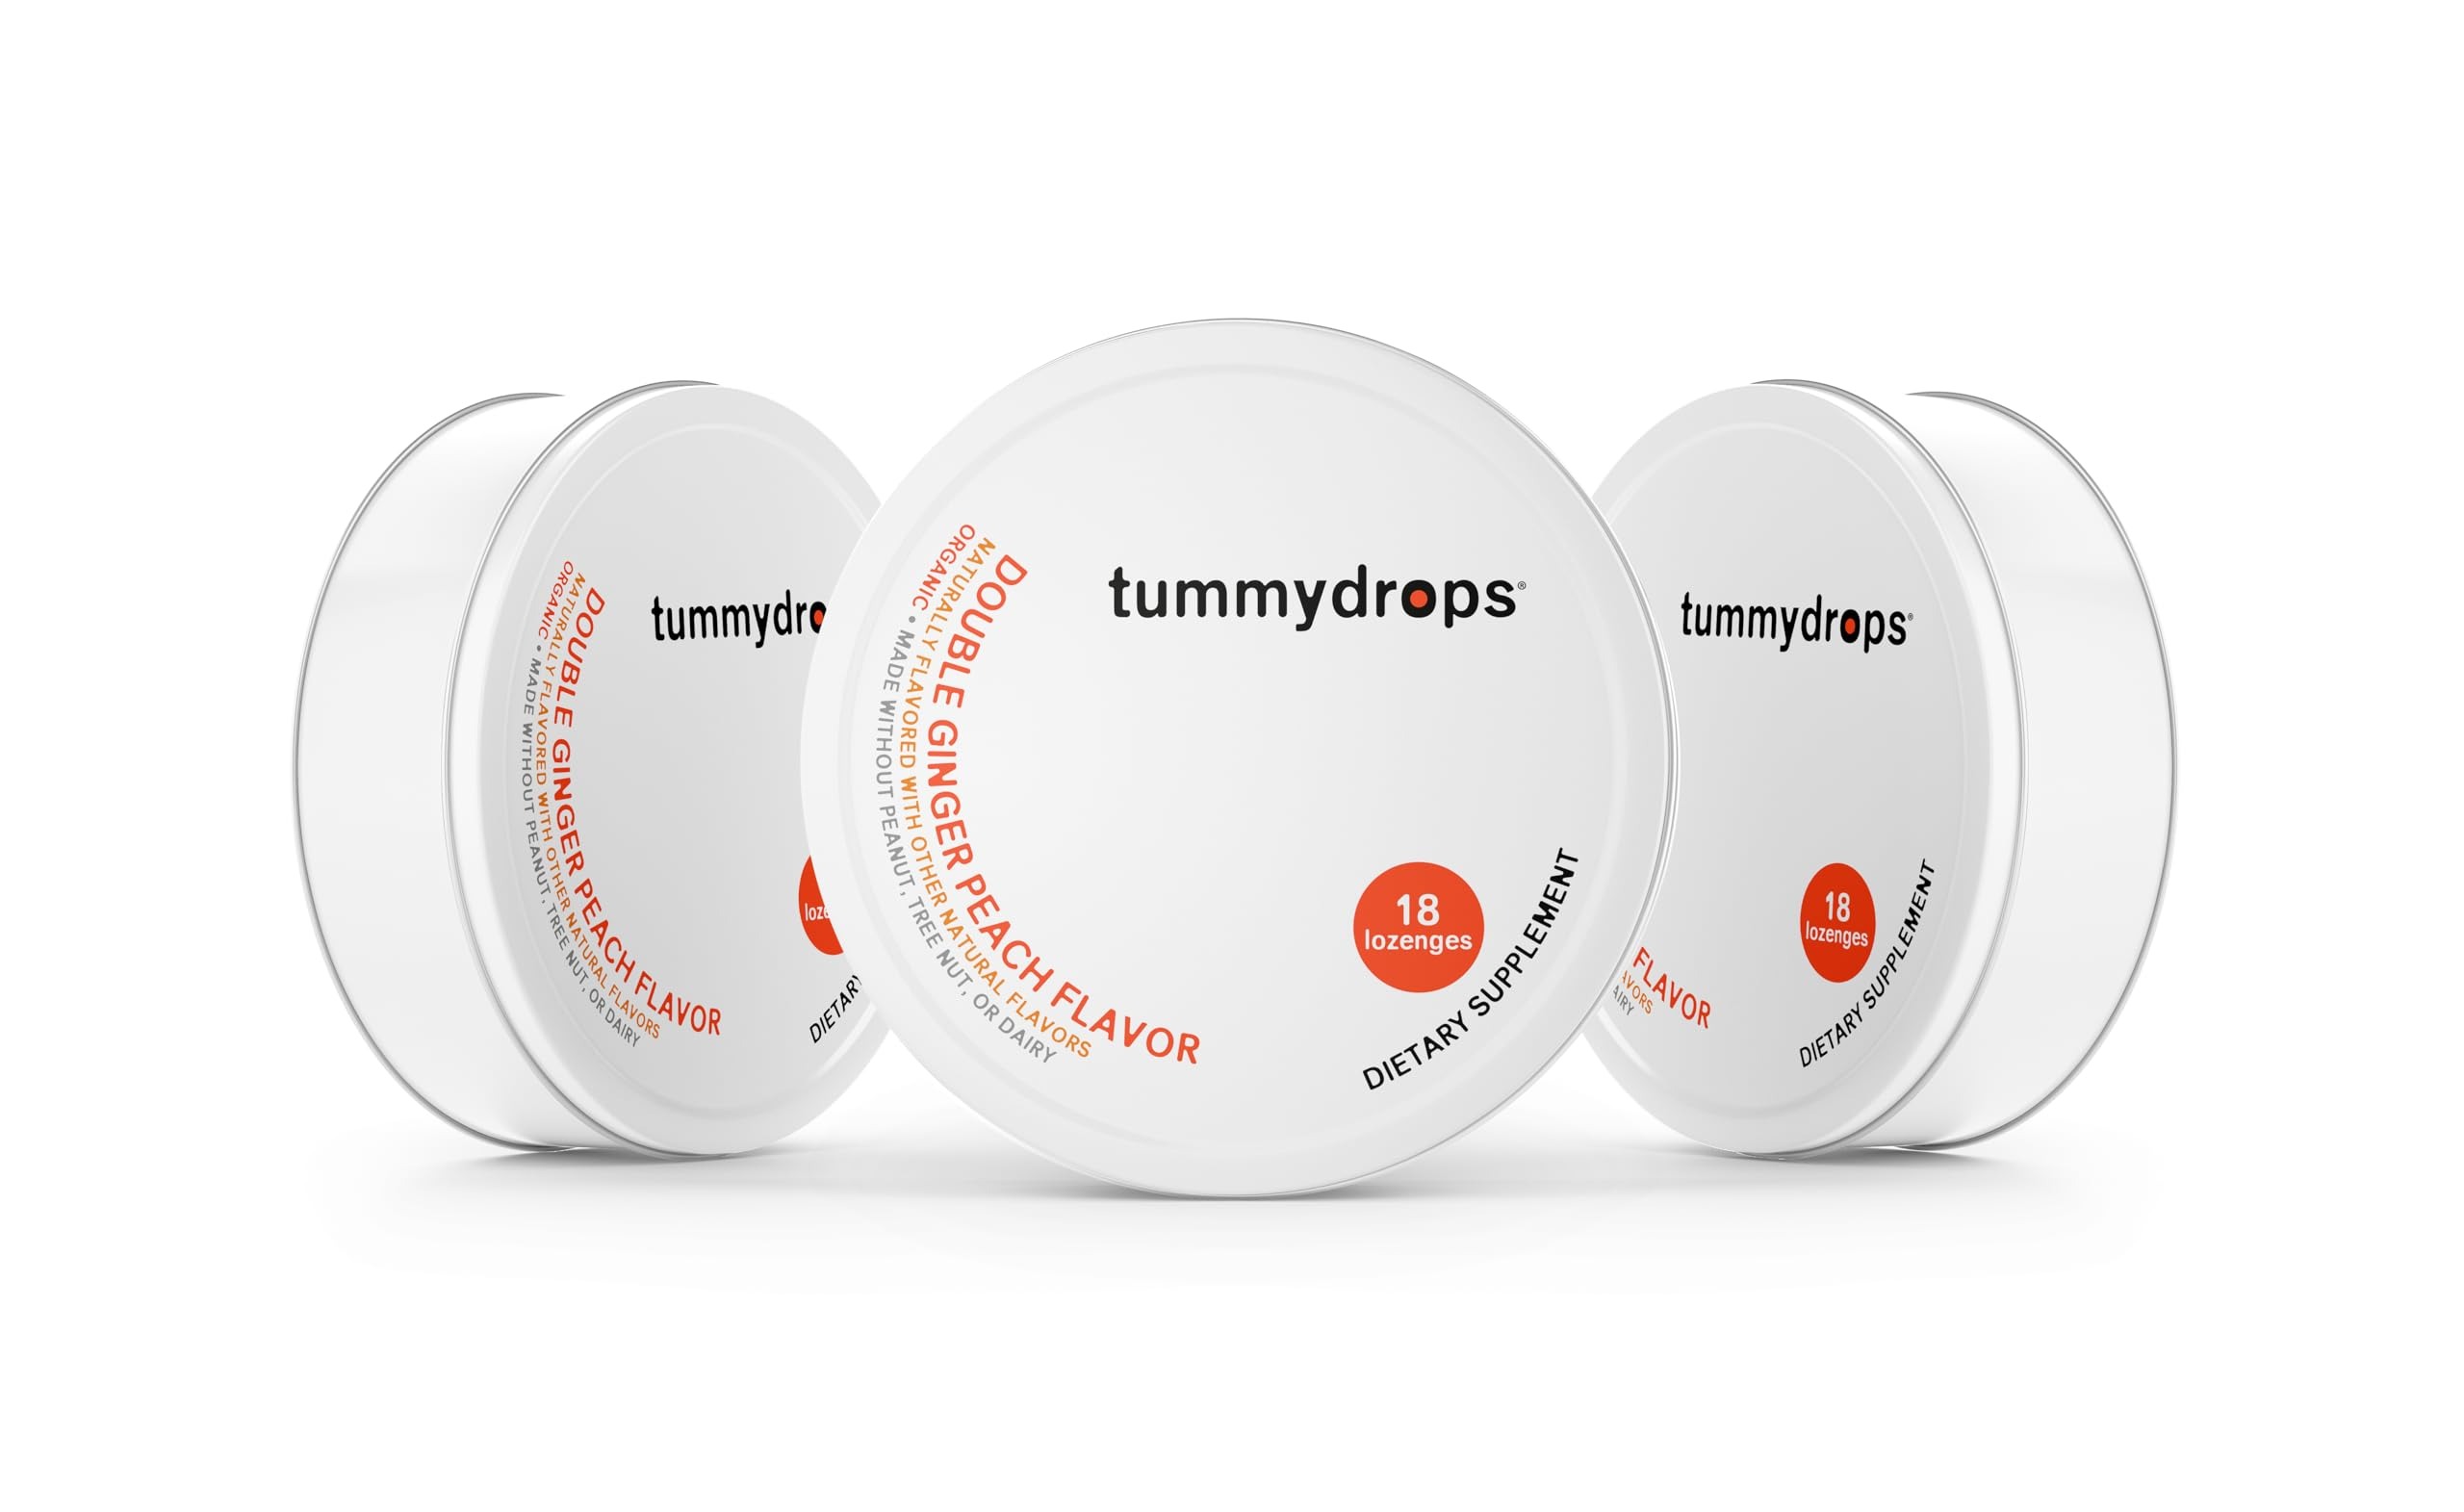
Item Name: Organic Double Ginger Peach Tummydrops (Pack of 3 Tins-54 Total Drops). Gluten Free & Vegan. 54 Individually Wrapped Organic Ginger Lozenges.
Bullet Point 1: For over 10 years, tummydrops have been the trusted natural brand for organic ginger
Bullet Point 2: Formulated by a Board-Certified Gastroenterologist
Bullet Point 3: Made with a patented organic ginger extract, only available with tummydrops.
Bullet Point 4: Ginger can be spicy for some. Please reference our intensity scale on our amazon store to find the best tummydrop for you. If you don’t like spicy things, consider our peppermint drops.
Bullet Point 5: Experience the tummydrops difference. We believe in 3rd party certifications. USDA Organic Certified, GFCO certified gluten free, and Kof-K Certified Kosher.
Product Description: For over 10 years, tummydrops have been the natural brand that families trust for their organic ginger and peppermint oil. Comes with 3 tins, each with 18 individually wrapped organic ginger lozenges that are organic, gluten free, vegan, and kosher.
Value: 54.0
Unit: Count

Price: 6.365